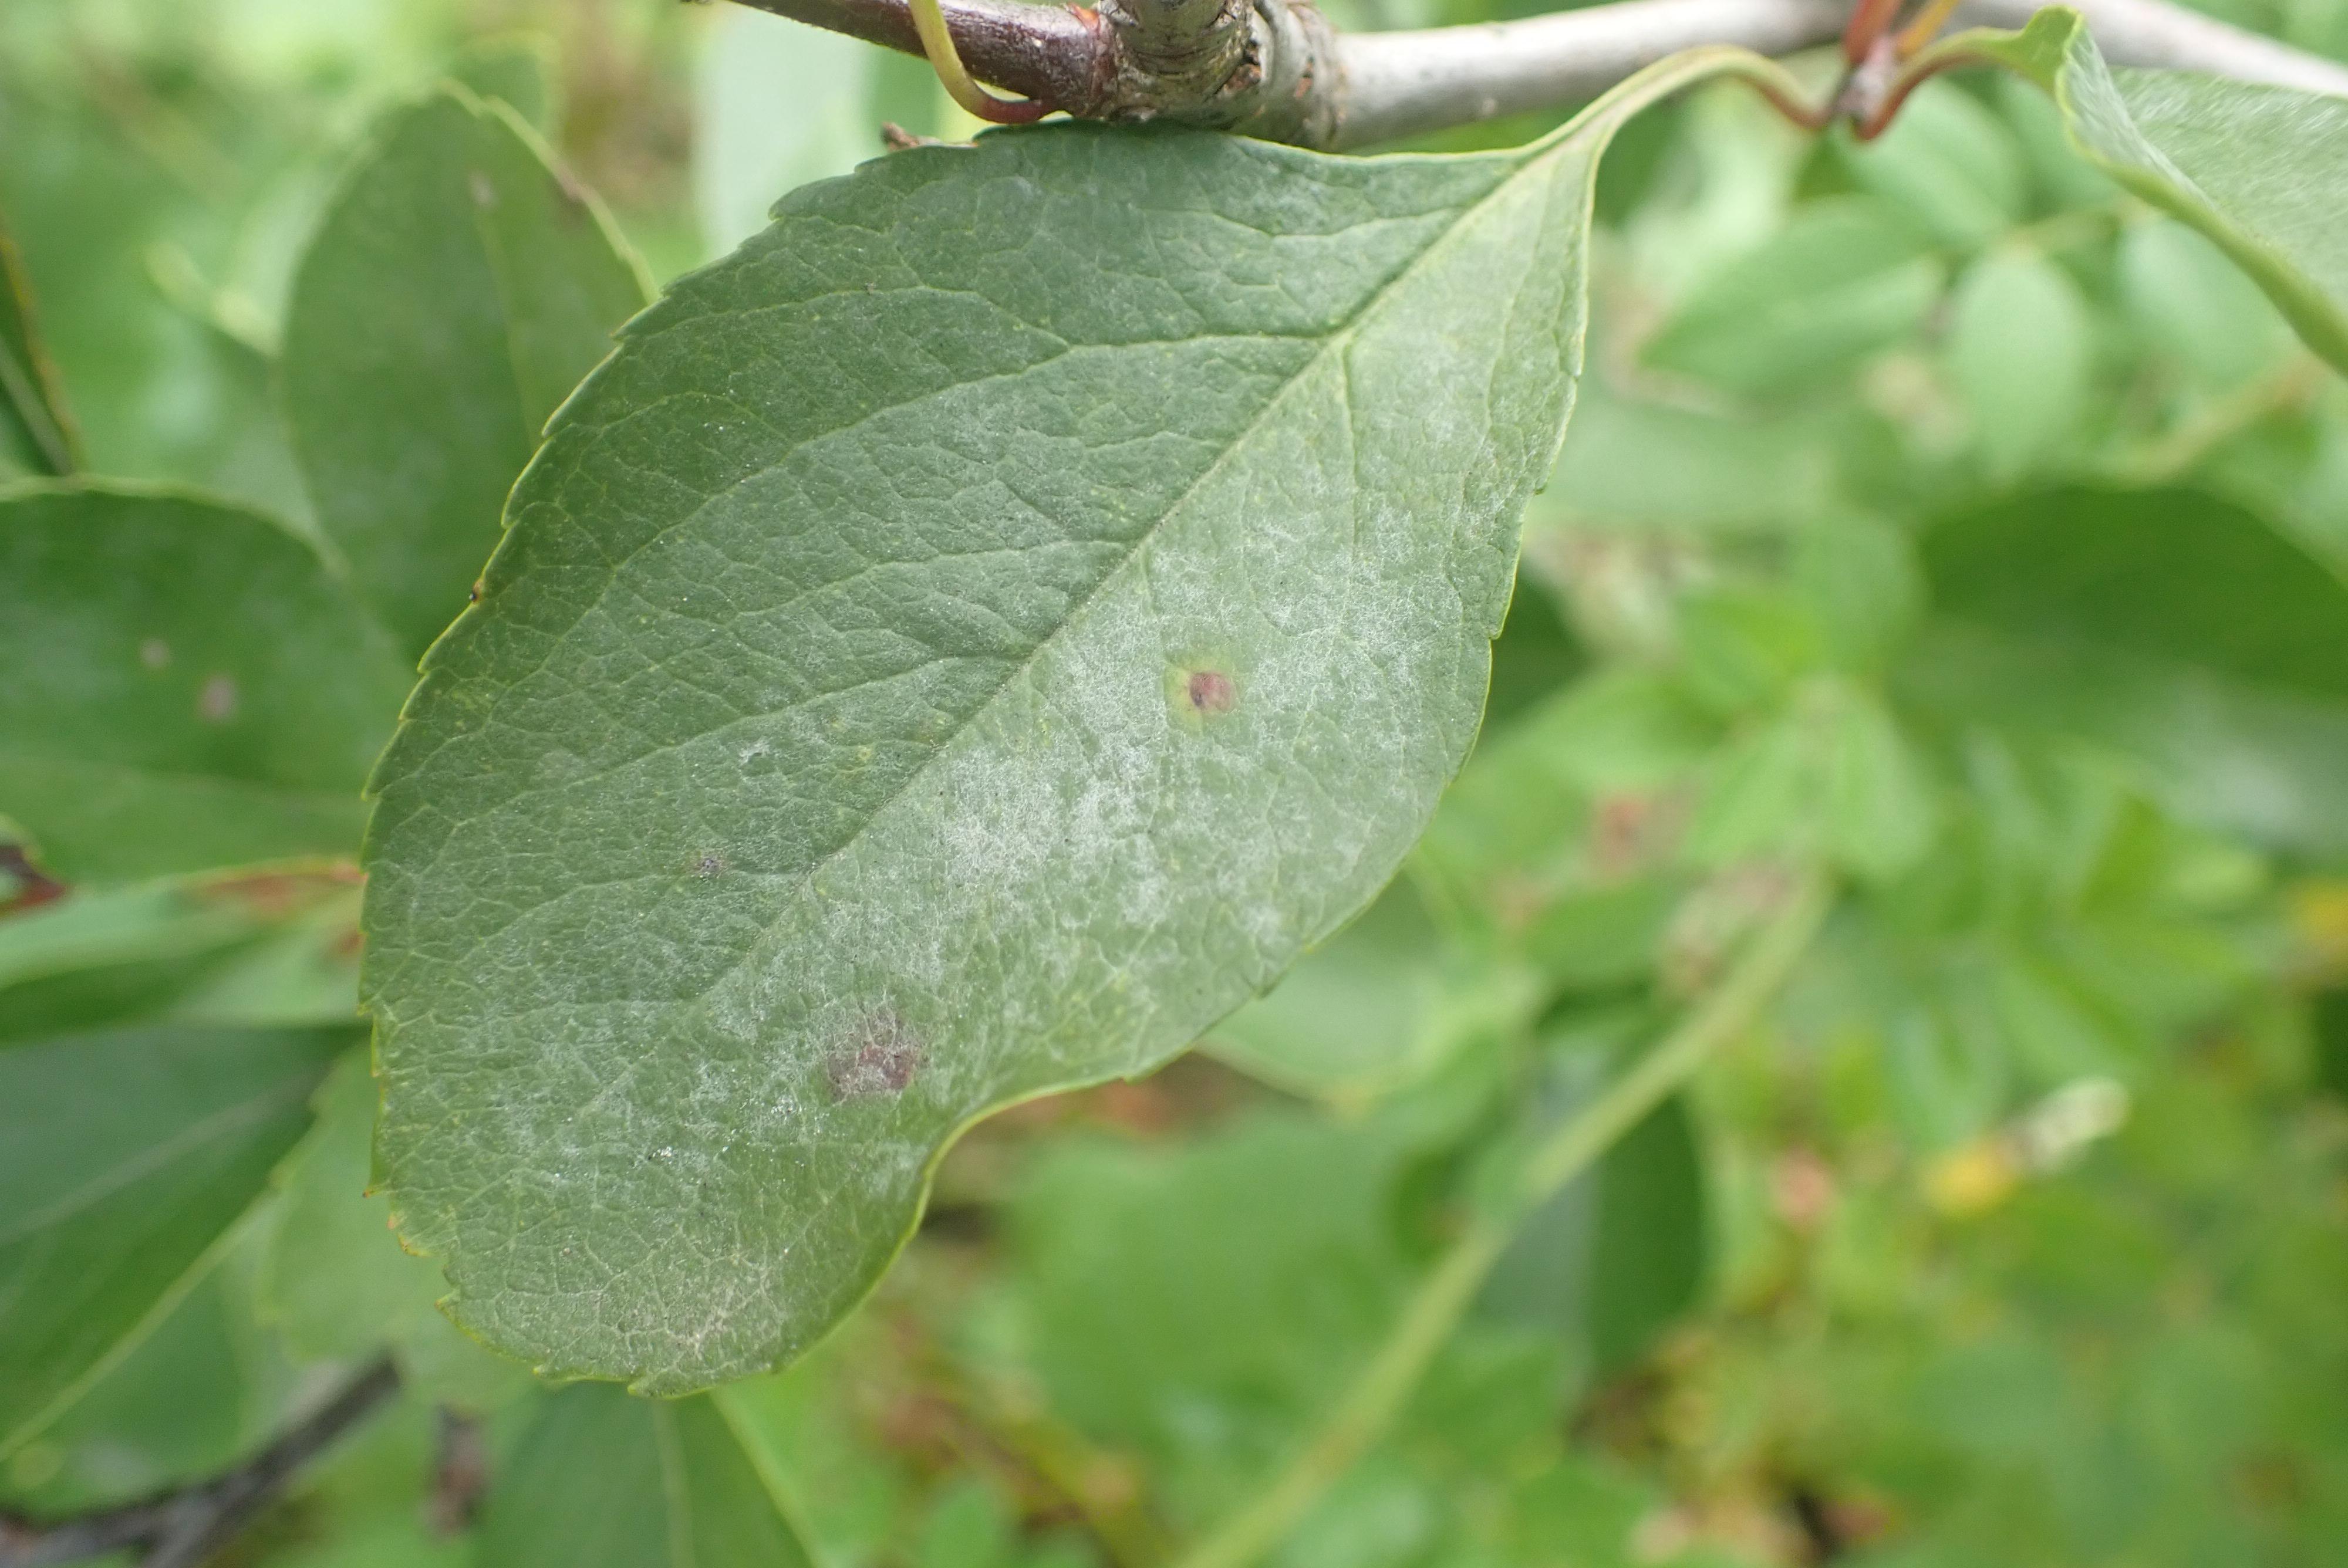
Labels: powdery_mildew, complex